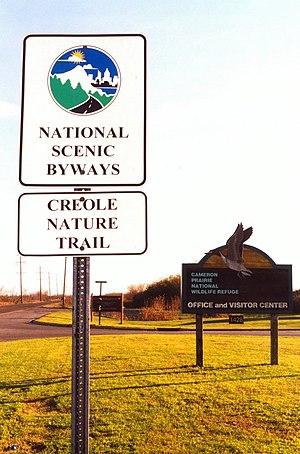
Le National Scenic Byway est le nom porté par des routes des États-Unis reconnues pour leurs richesses archéologique, culturelle, historique, naturelle, touristique et/ou panoramique. Les routes sont sélectionnées par le Ministère américain des Transports. Le programme fut lancé en 1991 pour préserver leurs richesses. Bien que souvent peu utilisées par rapport à d’autres axes routiers proches, ces routes se sont au fil du temps transformées en axes essentiels pour l’économie touristique locale. Le programme est géré par l’Administration Fédérale des Autoroutes.